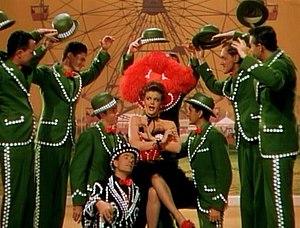
Robert « Bob » Alton est un chorégraphe, danseur et réalisateur américain, né Robert Alton Hart le 28 janvier 1906 à Bennington, mort le 12 juin 1957 à Los Angeles.